Women in music

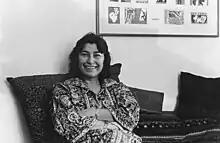
Rosetta Reitz (1924–2008) was an American jazz historian and feminist who established a record label producing 18 albums of the music of the early women of jazz and the blues

Although the vast majority of major musicologists and music historians have been men. some women musicologists have reached the profession's top ranks.